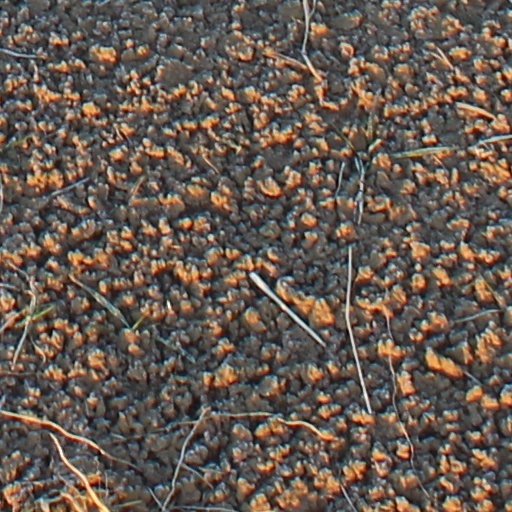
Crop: wheat